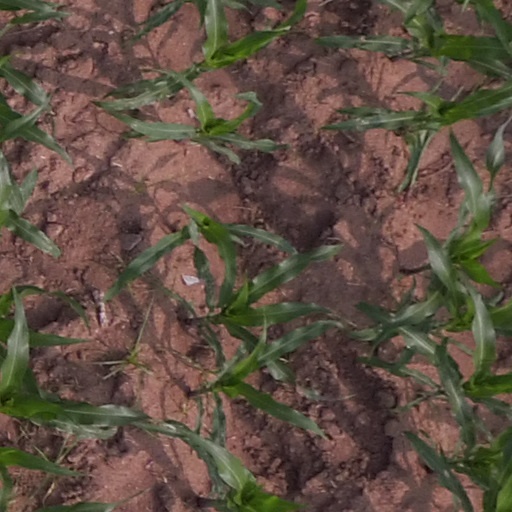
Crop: maize; corn